Bolivia Road Bridge

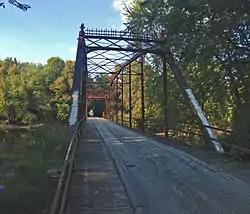
Looking north at the bridge

The Bolivia Road Bridge is a truss bridge near Bolivia, Illinois, which formerly carried Bolivia Road across the Sangamon River. The bridge's main span is a Parker through truss, and the structure also includes a pony truss and several I-beam trusses. Plans to construct the bridge began in 1900, when Lanesville Township's highway commissioner petitioned Sangamon County for funds for a bridge. Funding on the bridge ultimately came from a joint effort by Lanesville Township, Sangamon County, Christian County, and Christian County's Mount Auburn Township, as the latter two areas were connected to Sangamon County by the bridge. J.T. Garrett of St. Louis, Missouri built the bridge in 1901. A 1994 state bridge survey identified the bridge as one of seven remaining Parker through truss bridges in Illinois, one of which has since been demolished.